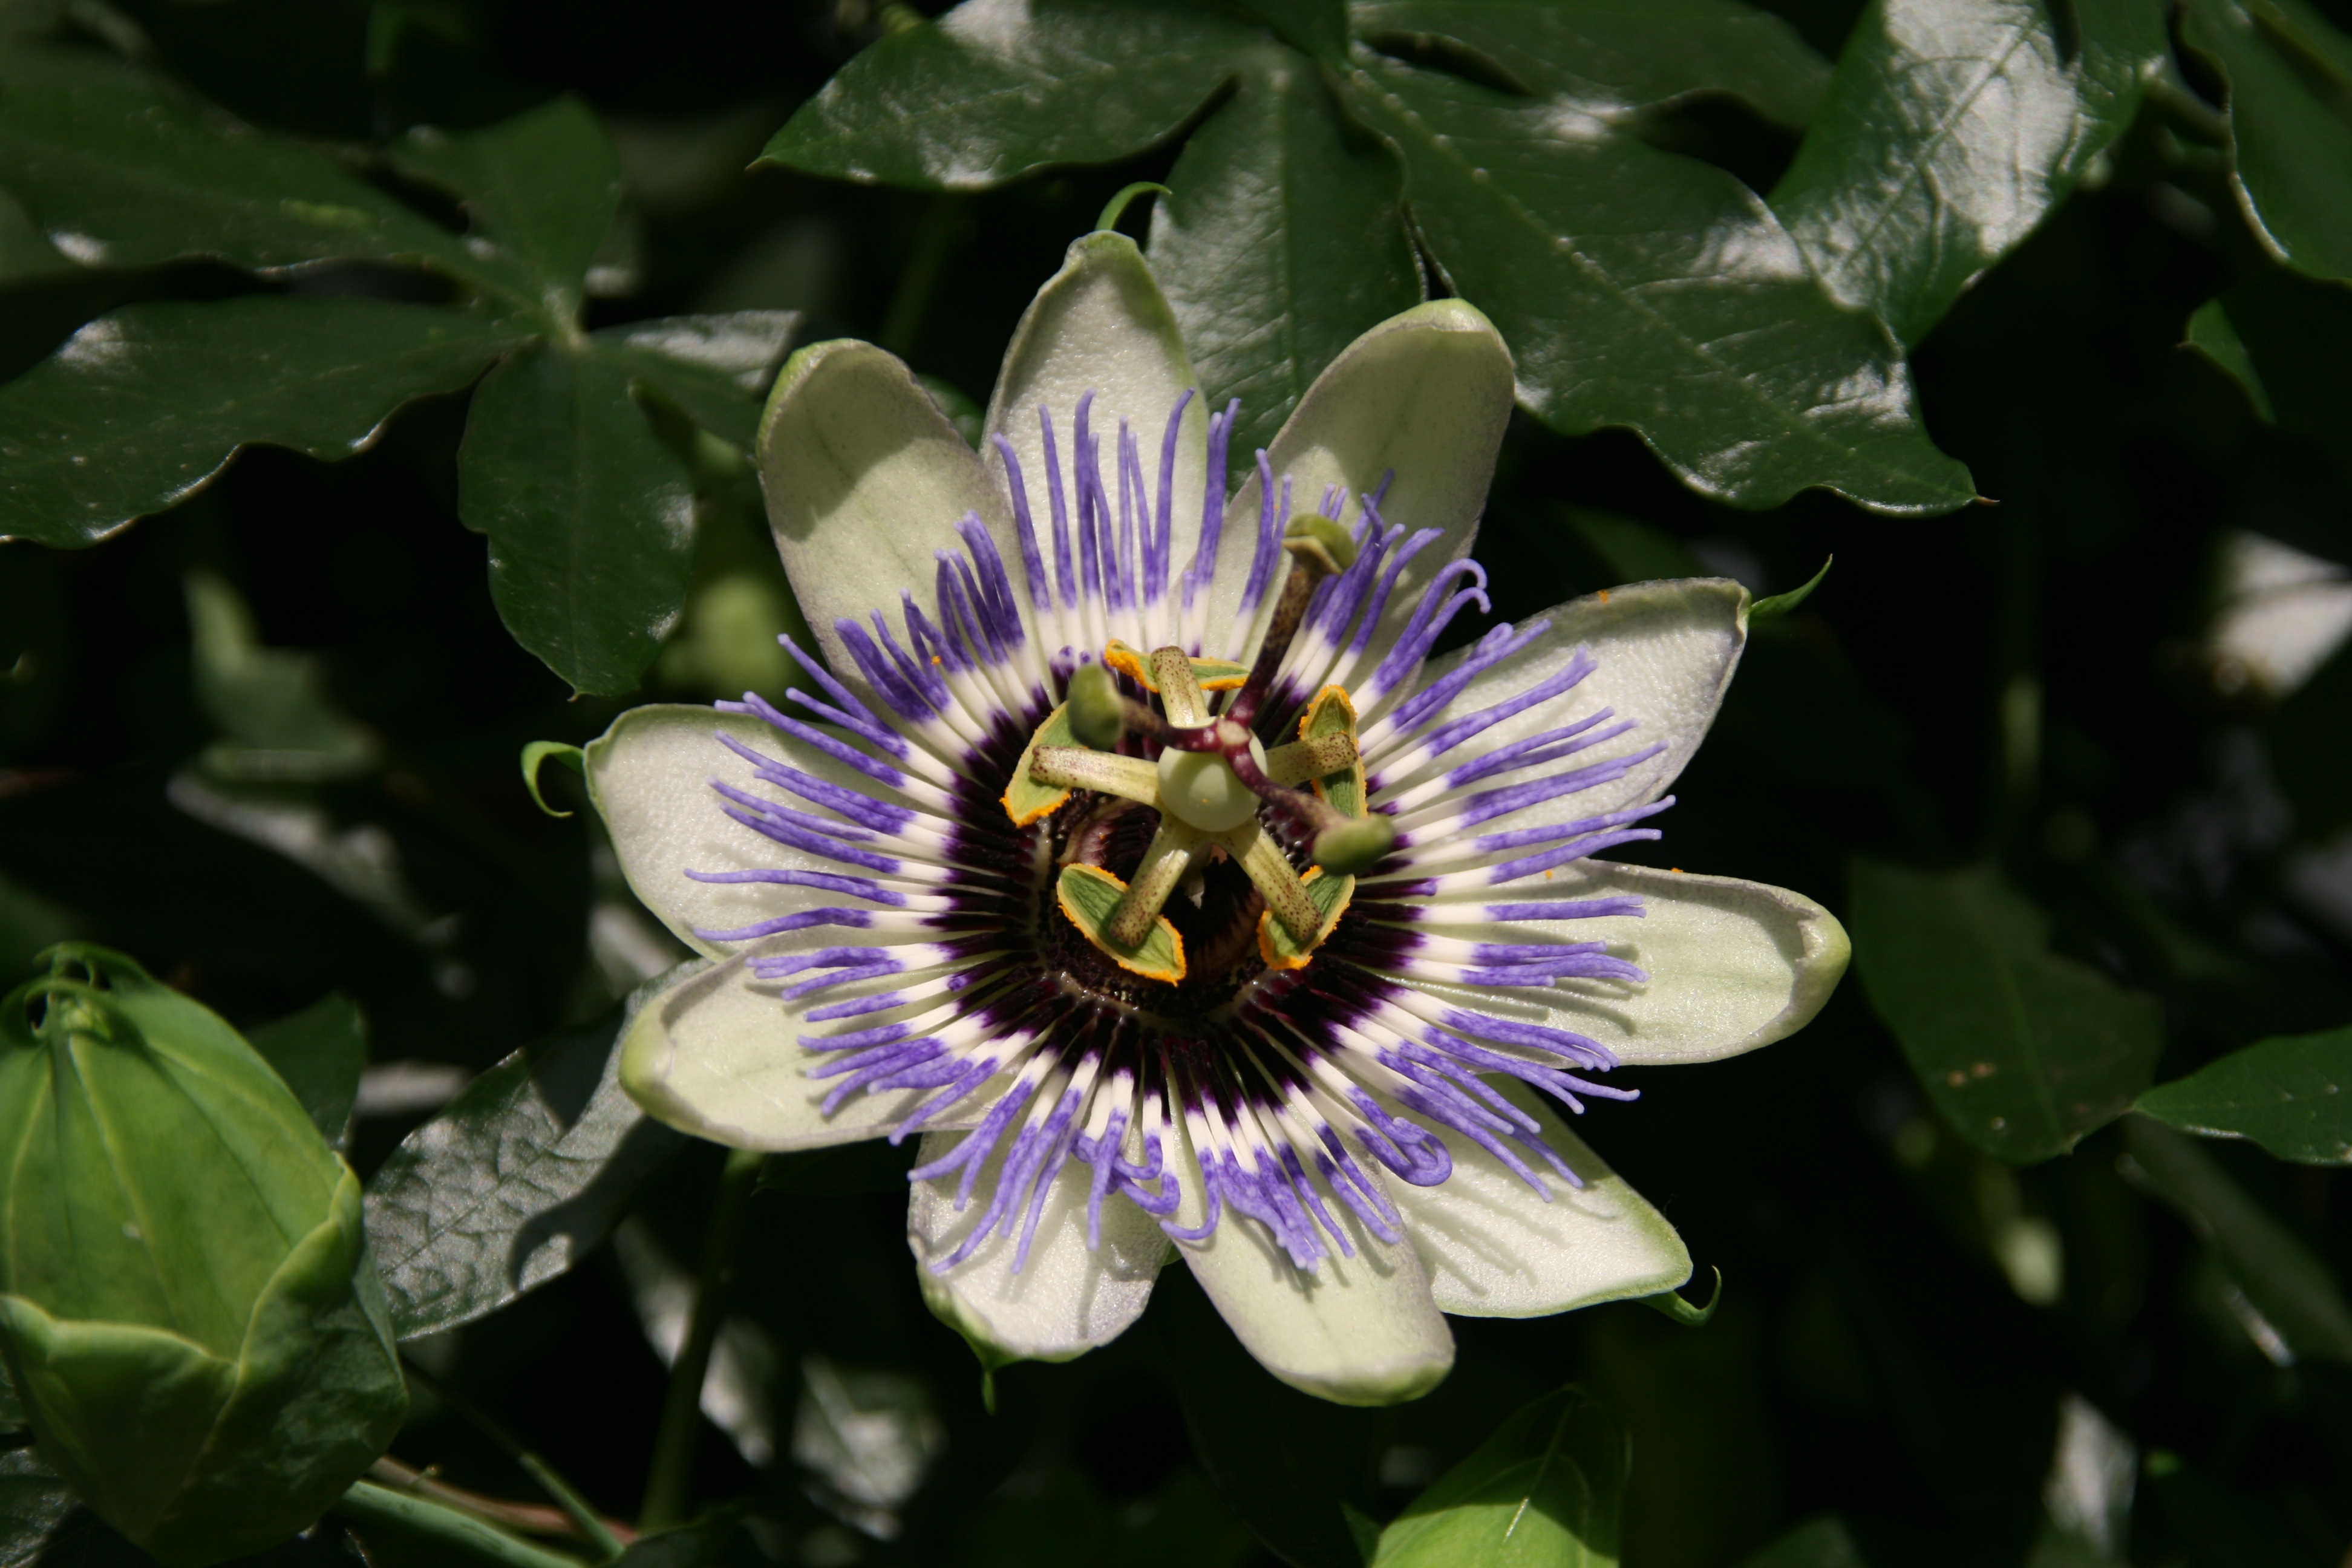
nature, blossom, plant, flower, petal, bloom, botany, close, flora, wildflower, bee, passion flower, macro photography, flowering plant, land plant, passion flower family, purple passionflower